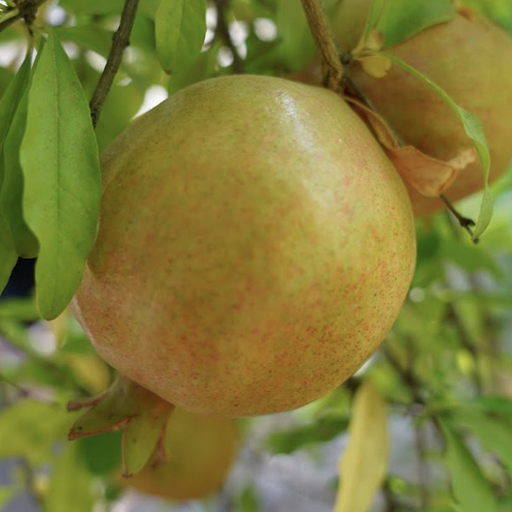
Label: Healthy